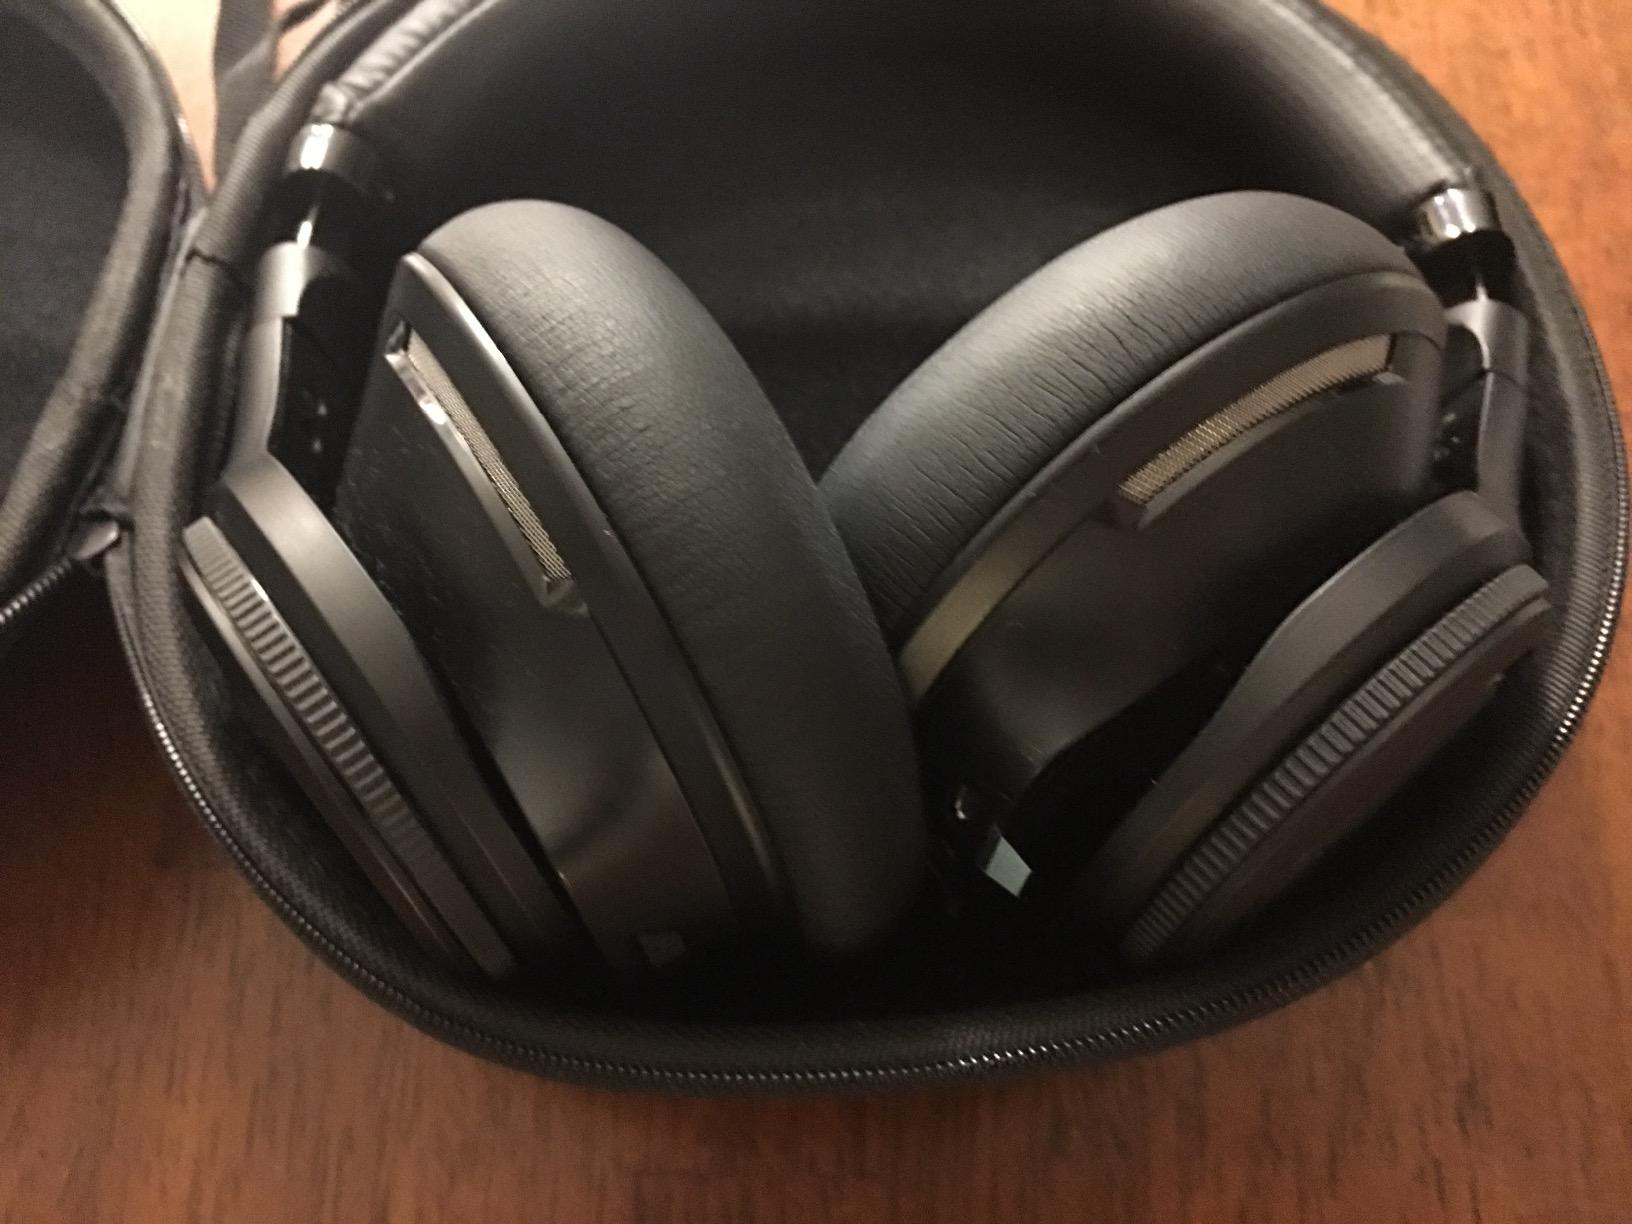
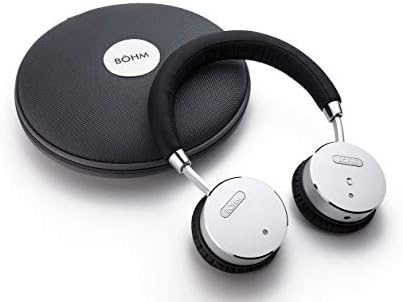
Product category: headphones
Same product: no